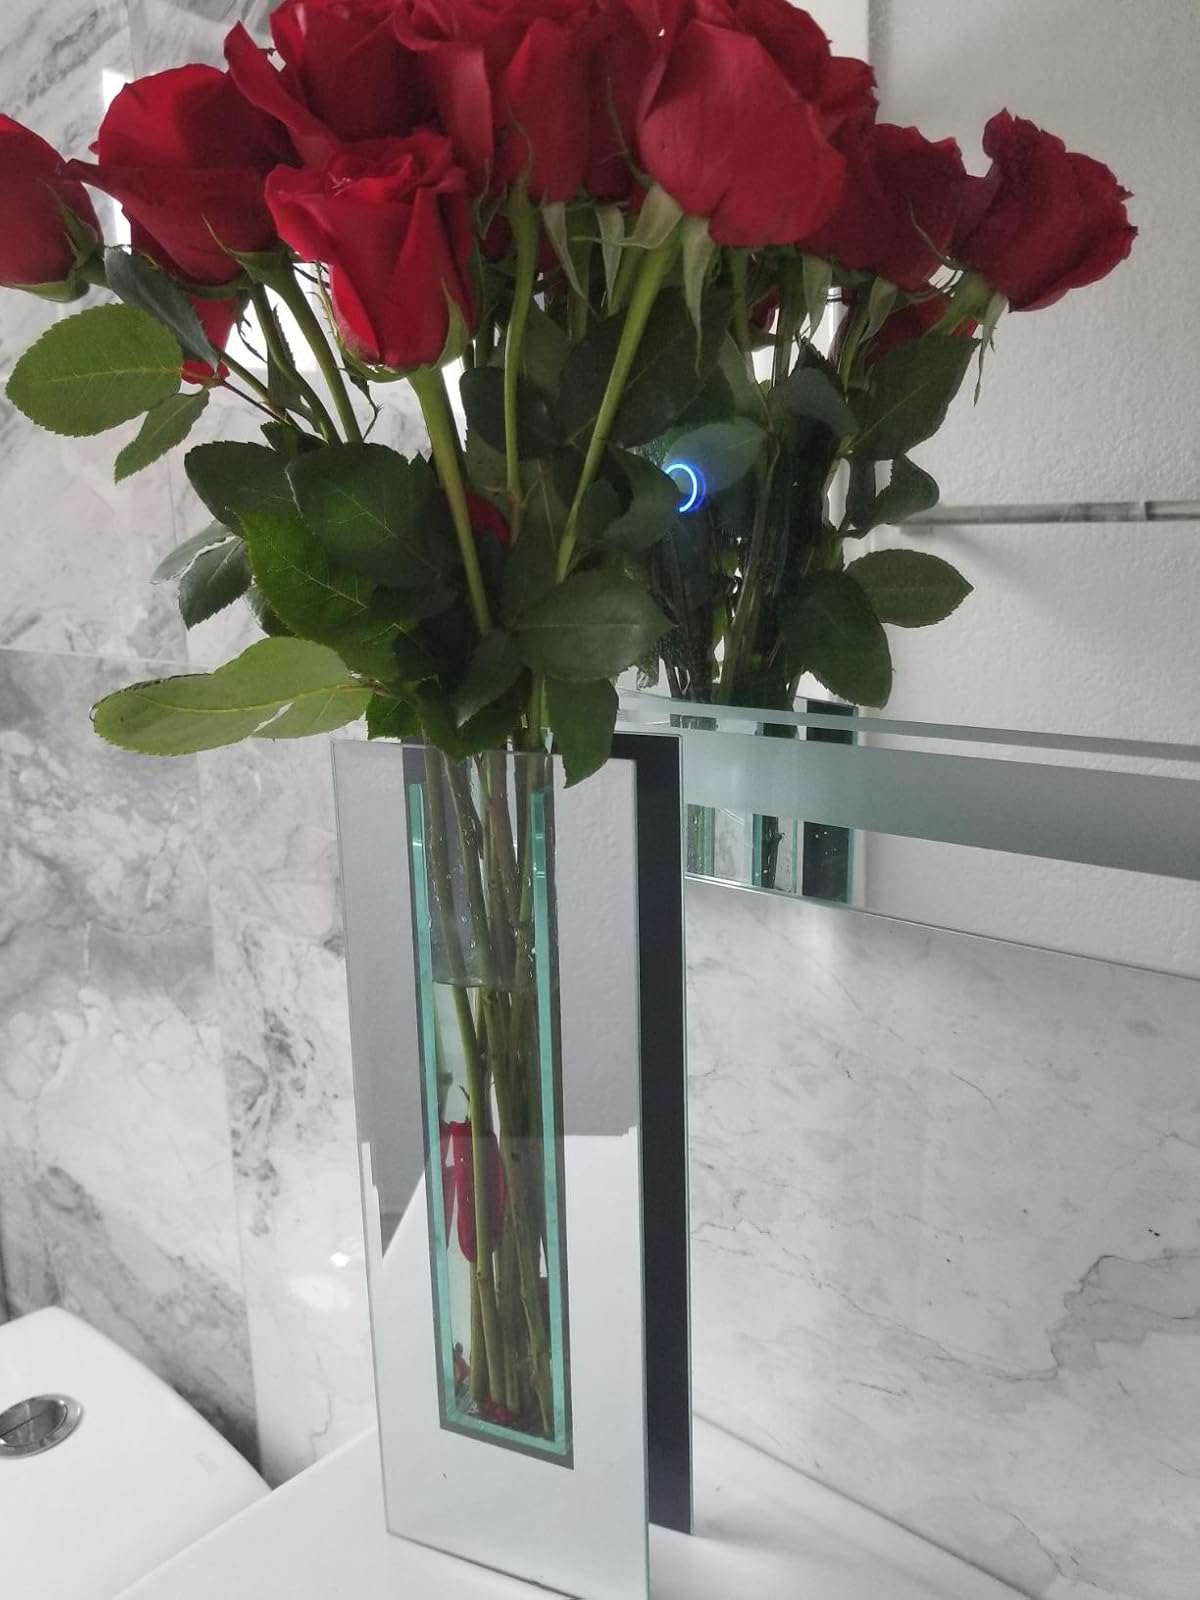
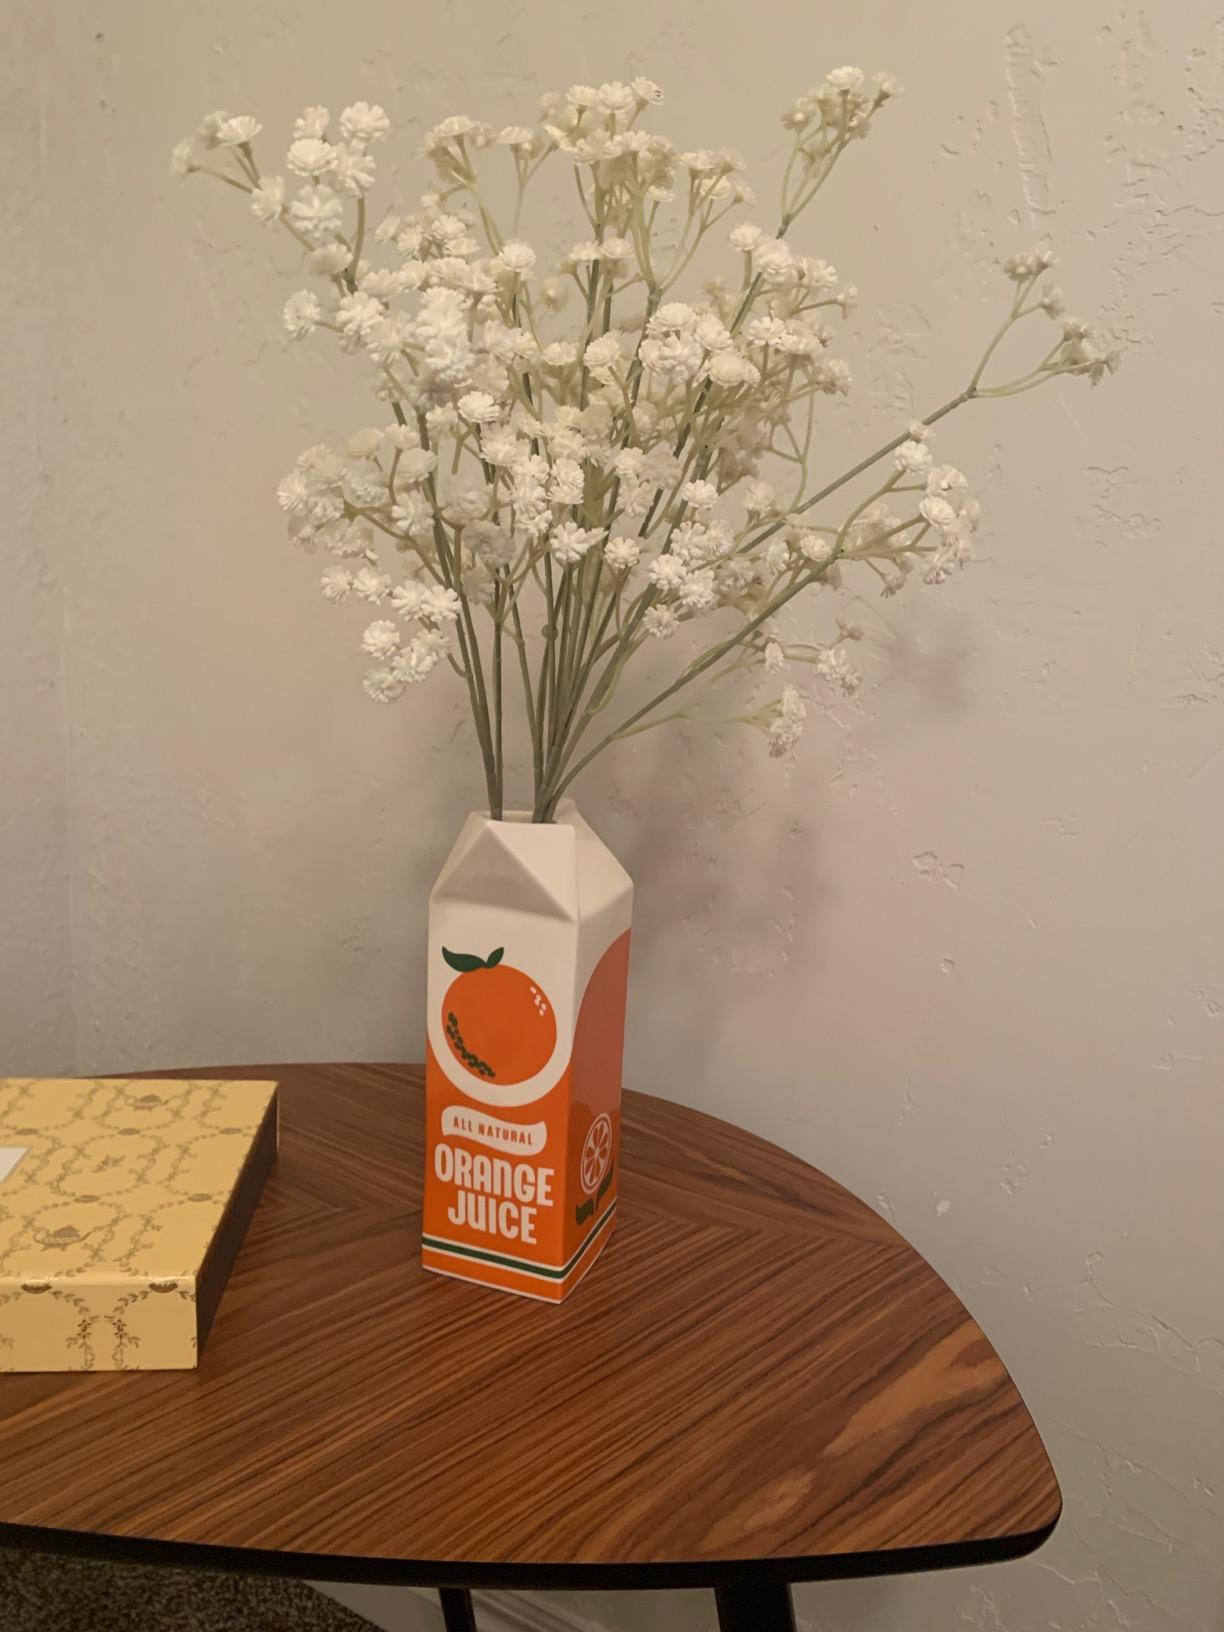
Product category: vase
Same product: no